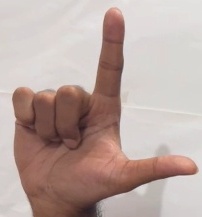
ASL sign: L